Yevgeny Kharitonov (poet)

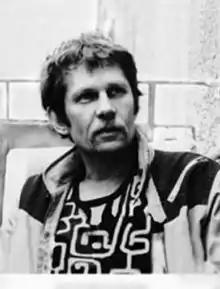
Yevgeny Vladimirovich

Yevgeny Vladimirovich Kharitonov (11 July 1941 – 29 July 1981) was a Soviet writer, poet, playwright, and theater director.